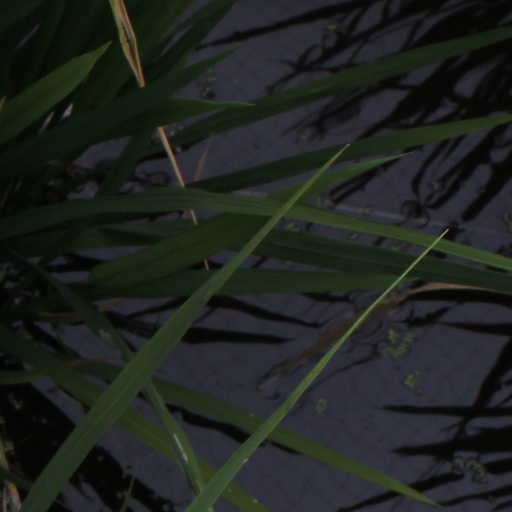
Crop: rice